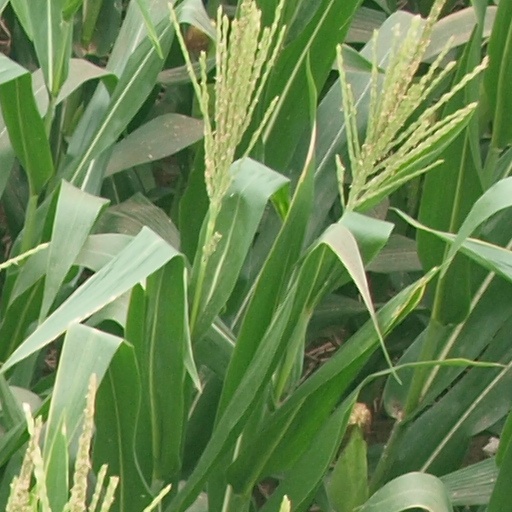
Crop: maize; corn